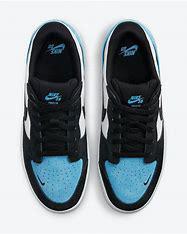
Brand: Nike
Model: SB Force 58